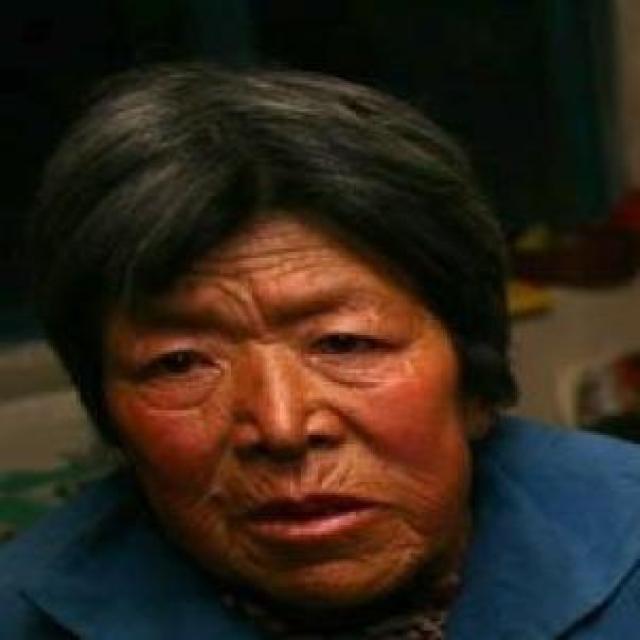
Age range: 65+